Mary Ann Byrne

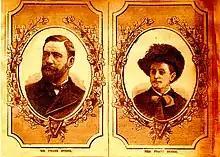
Mr and Mrs Frank Byrne

Mary Ann Byrne was born Mary Ann Moneypenny on Haddington Road, Dublin on 9 September 1854. She was the second daughter of a plasterer, Arthur Moneypenny and his wife, Frances (née Kelly). She married Frank Byrne in St Mary's Catholic Church, Dukinfield, Ashton-under-Lyne on 9 September 1876, with both living in Peel Street, Dukinfield, at the time.